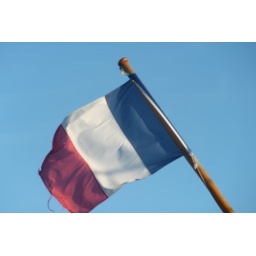
A bike ride for charity from Blackpool Tower to Eiffel Tower in Paris, via many long roads and high hills